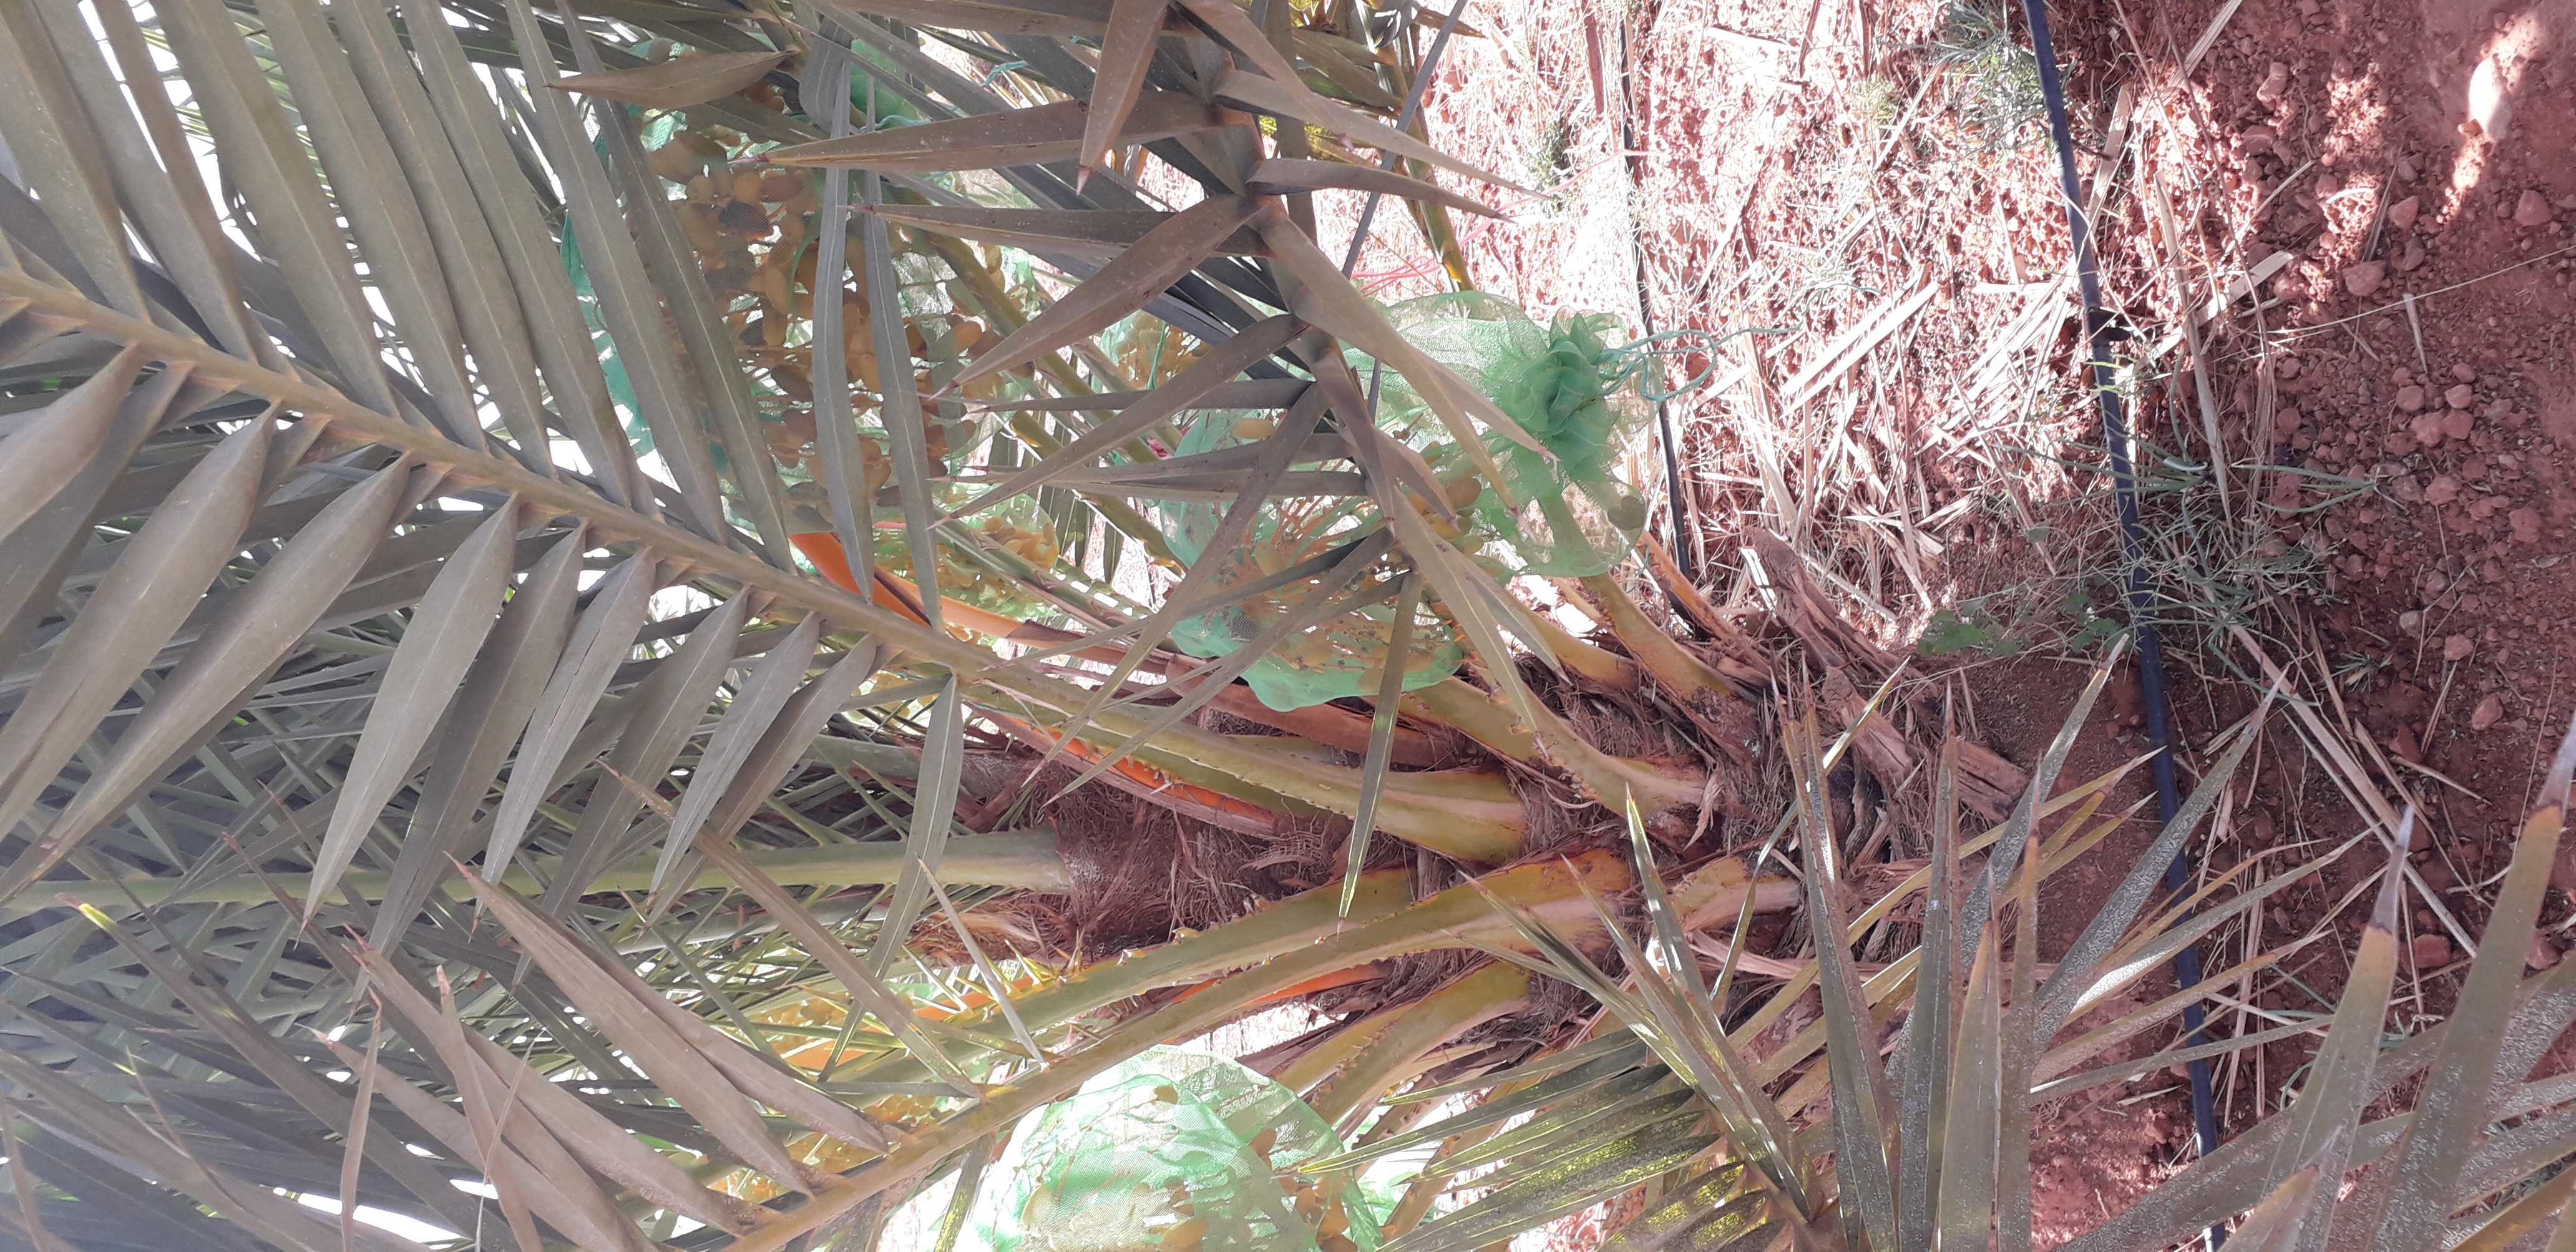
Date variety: kholt